Directorate General of Civil Aviation (Spain)

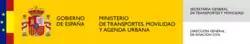
Logo of the Directorate-General

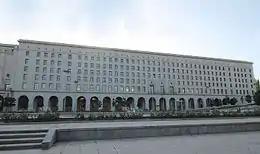
Nuevos Ministerios, home of the Spanish Ministry of Public Works and Transport and its Civil Aviation Department.

The Directorate General of Civil Aviation (DGAC) is a division of Spain's Ministry of Public Works.